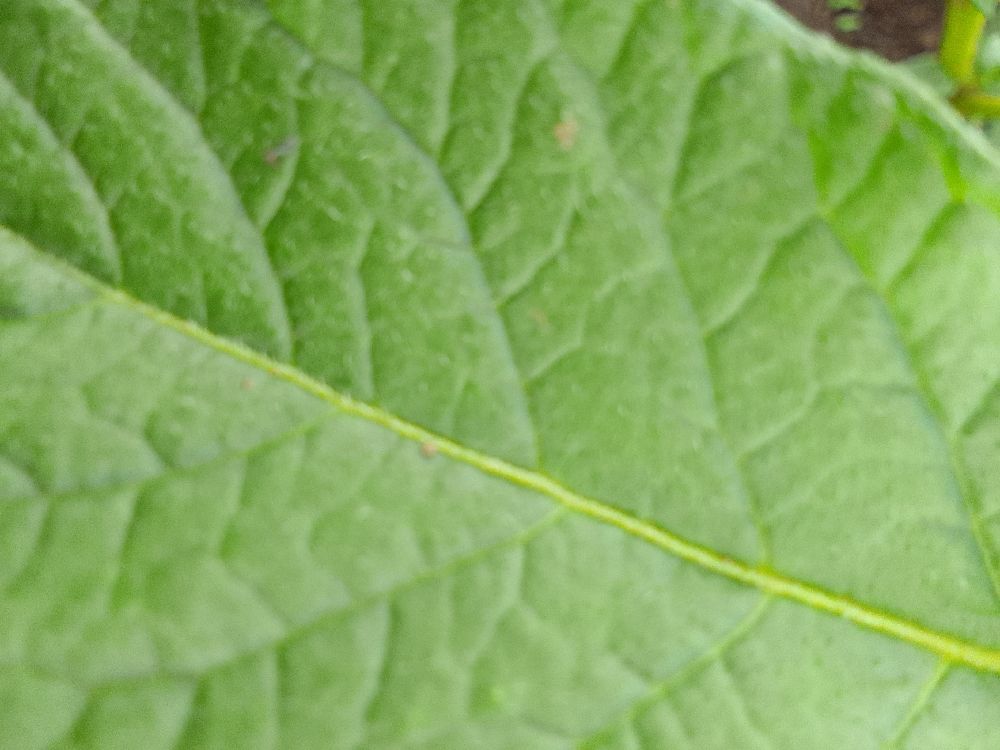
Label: Healthy